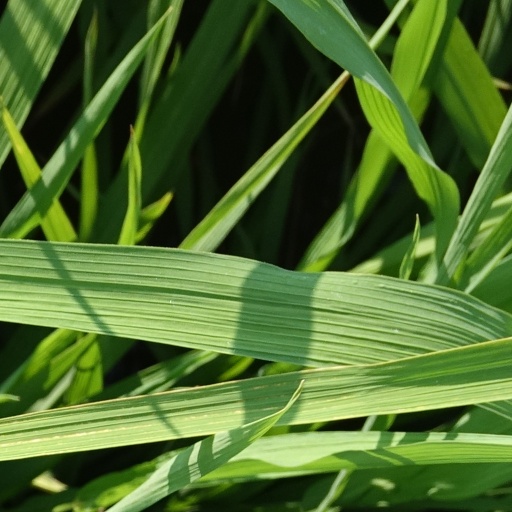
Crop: rice